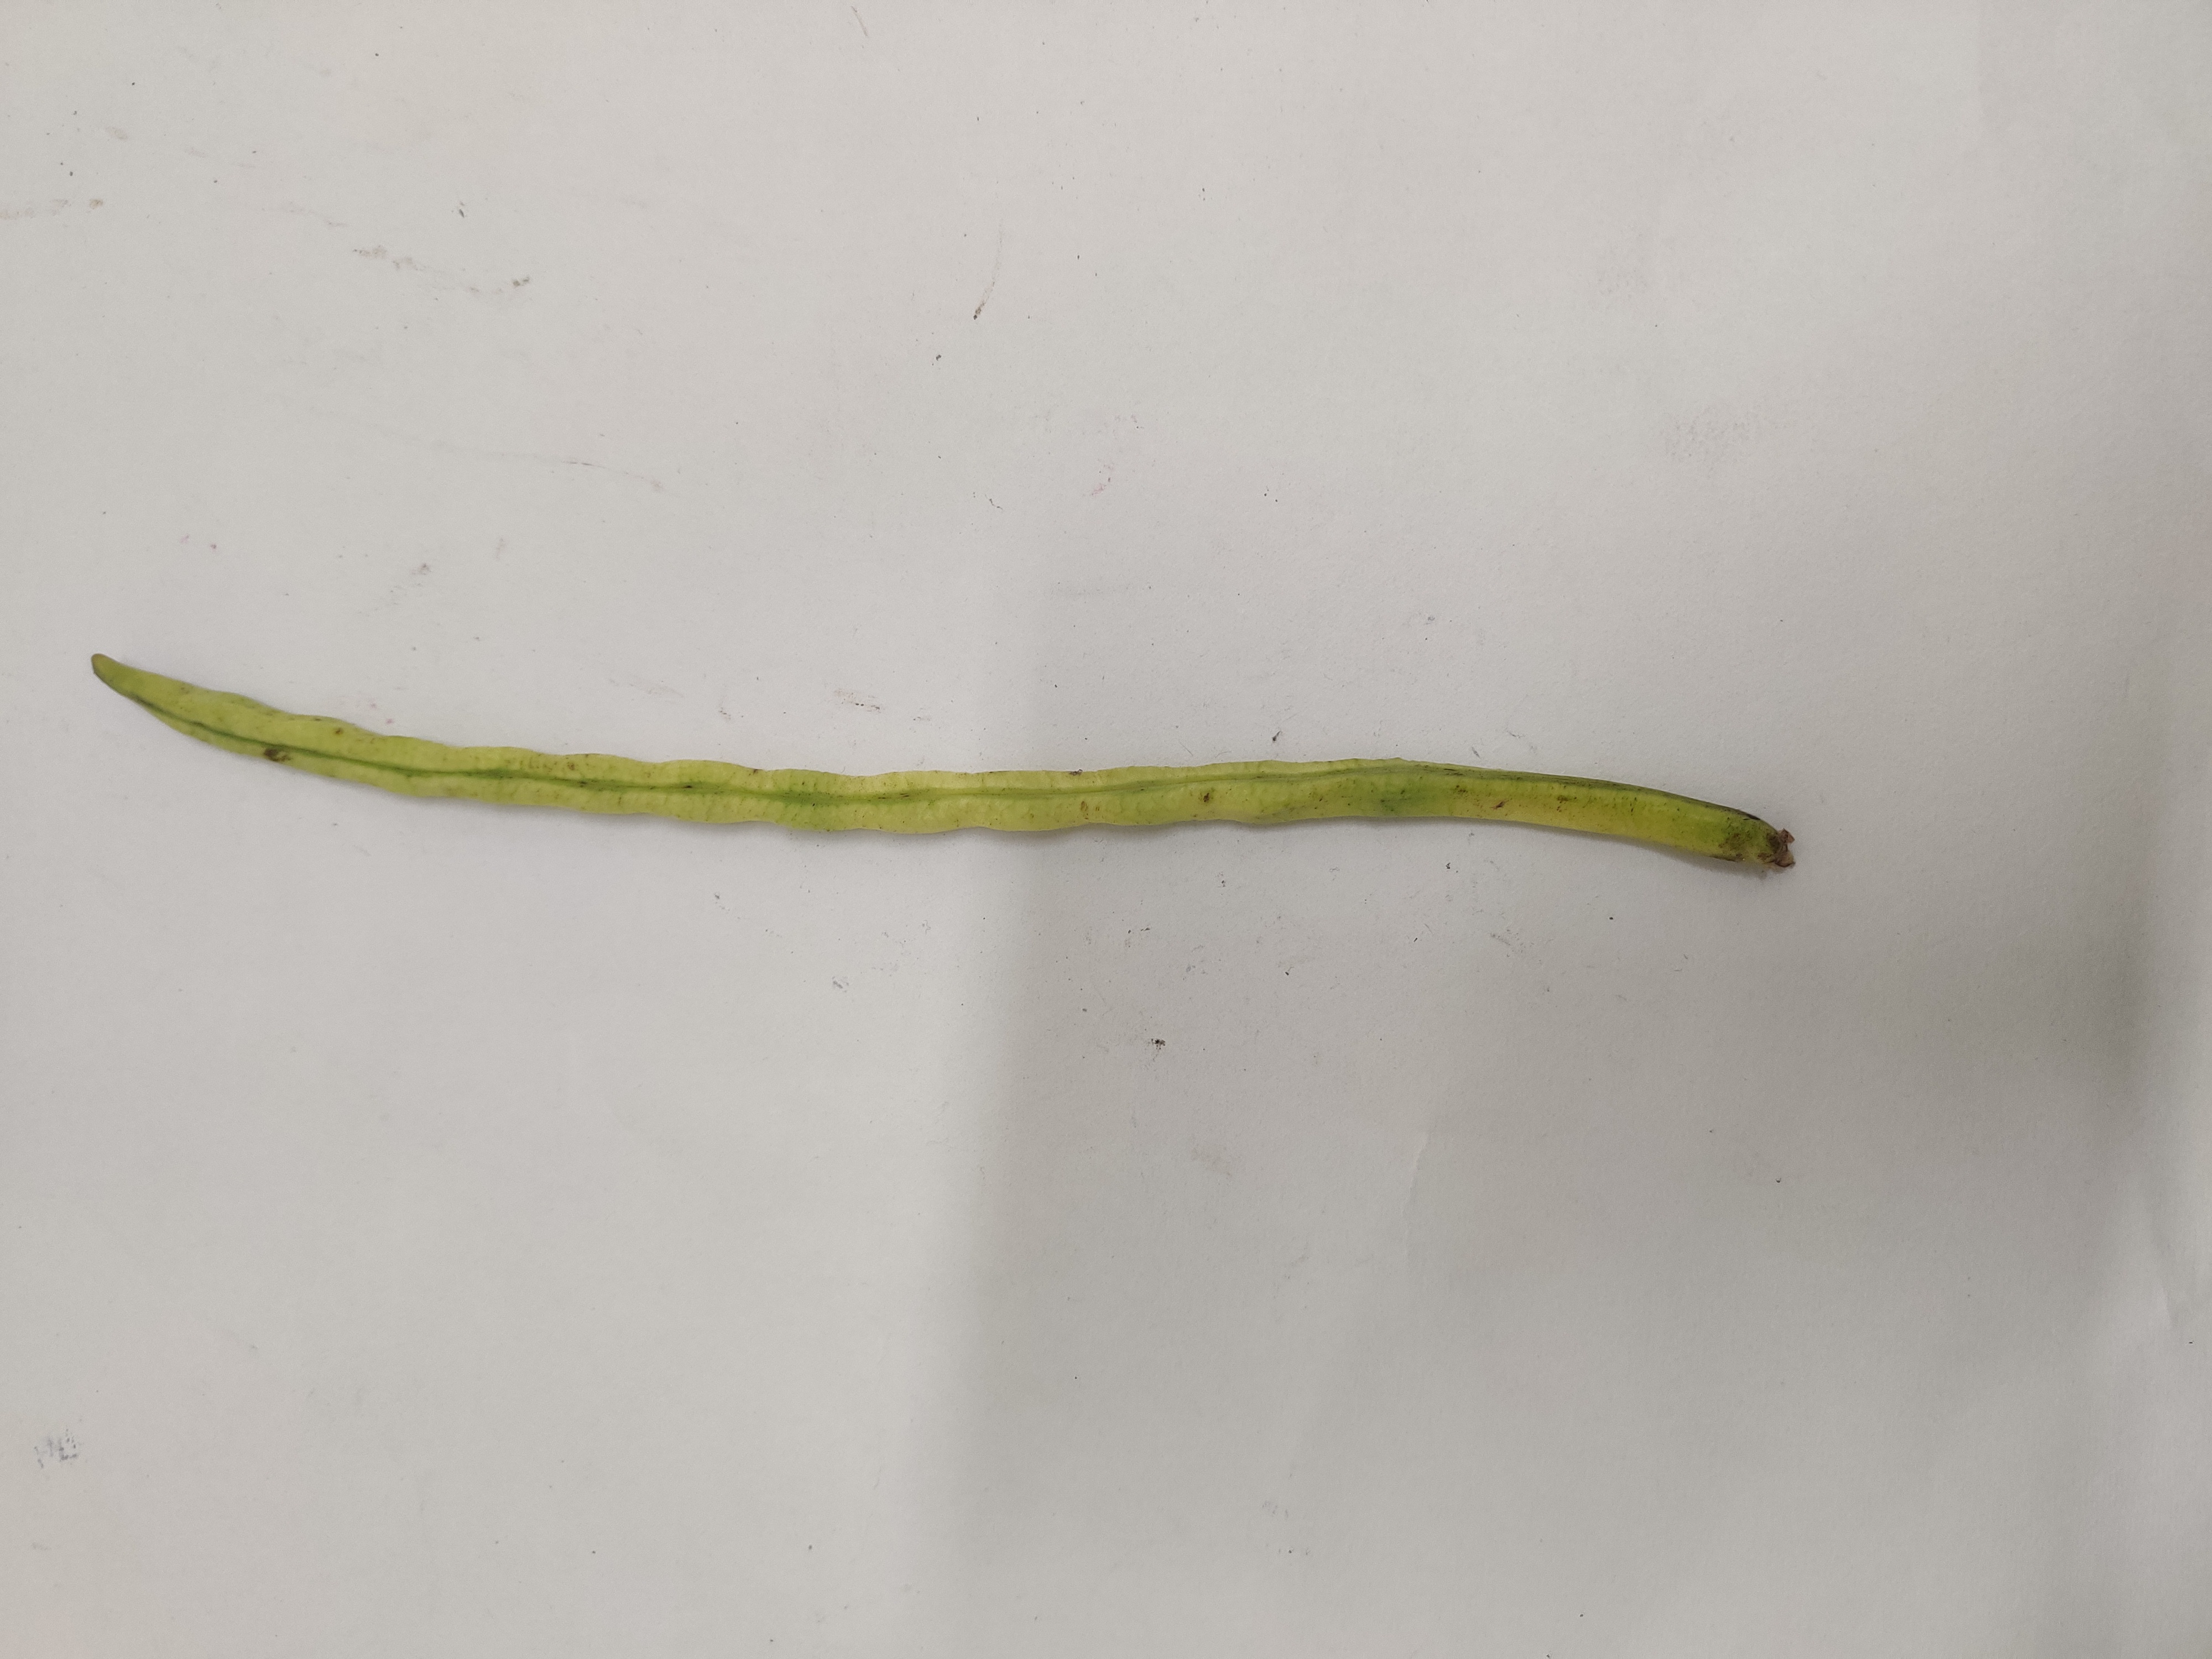
Crop: Cowpea
Condition: Severely Damaged